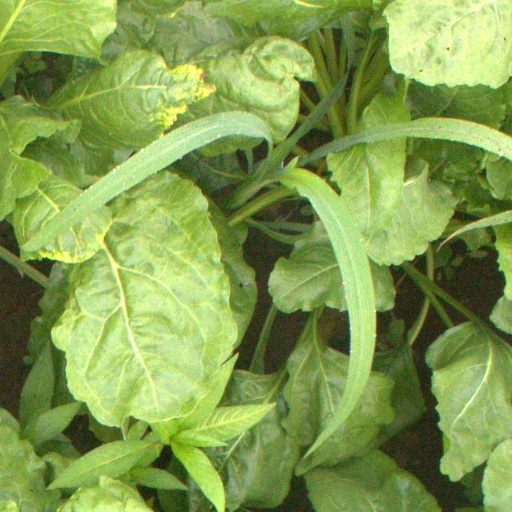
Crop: sugar beet